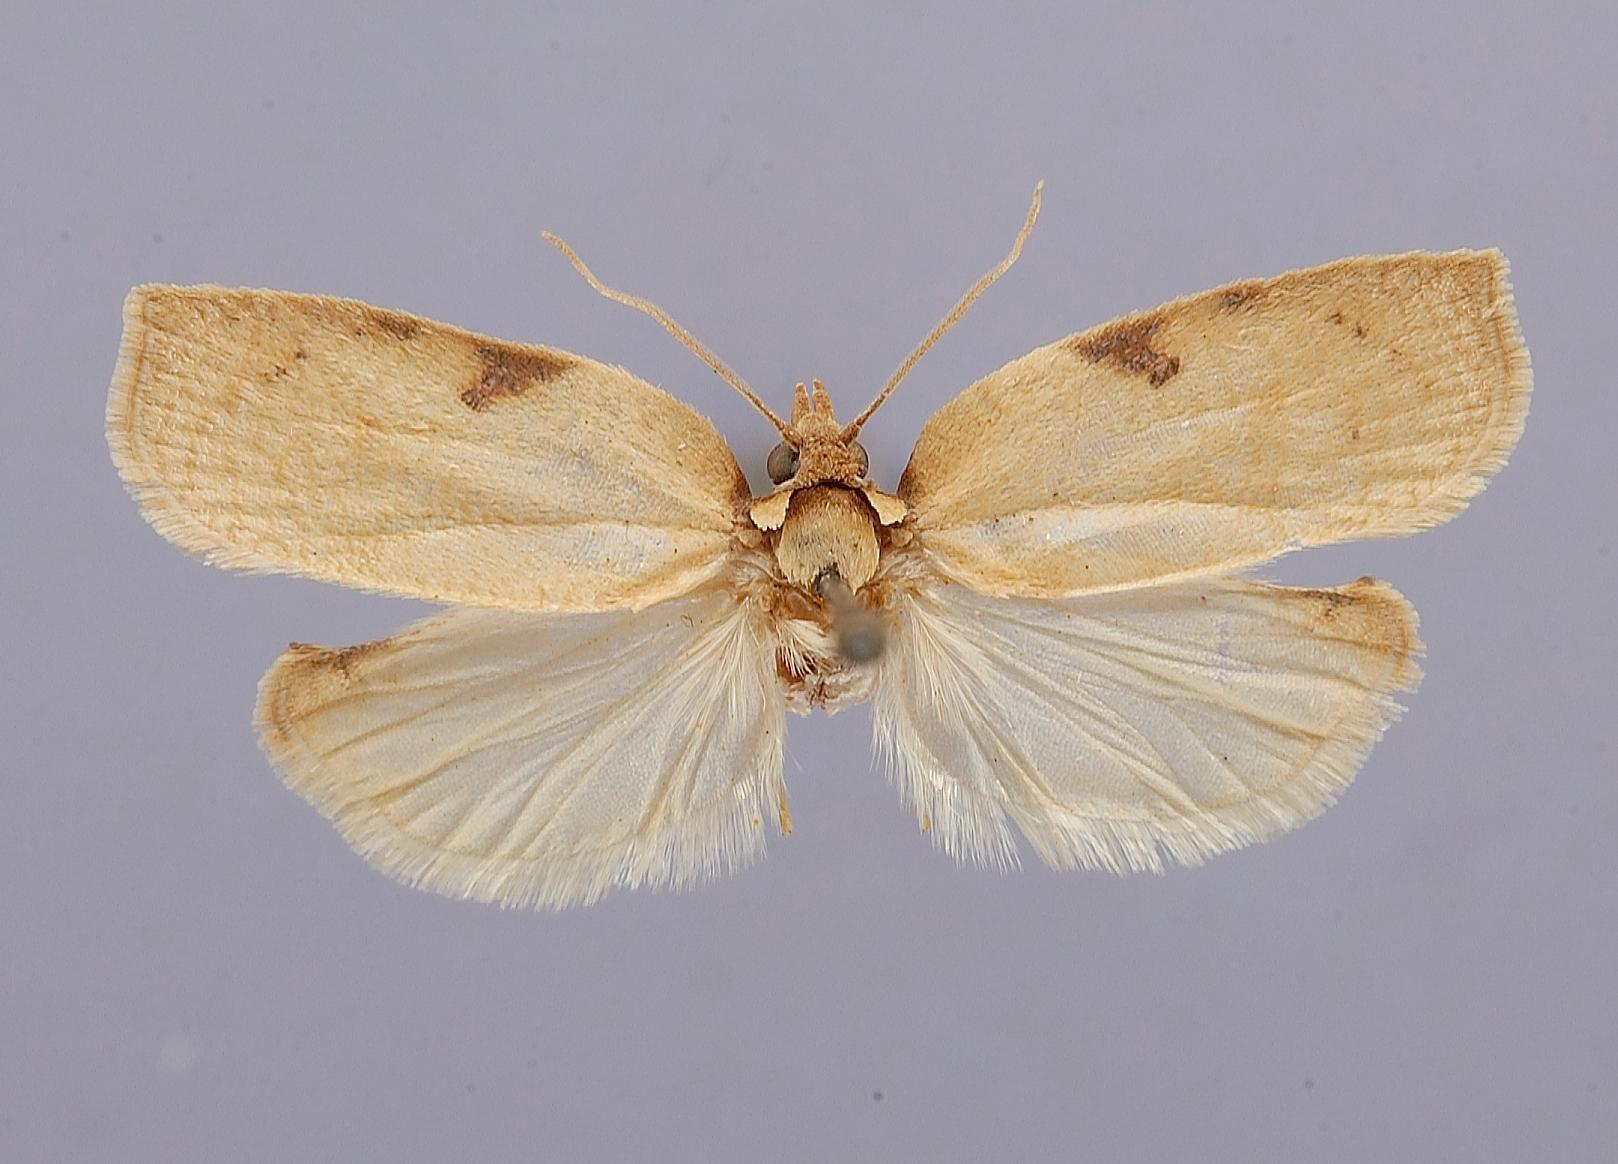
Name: Amorbia emigratella
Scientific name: Amorbia emigratella Busck, 1909
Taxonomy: Animalia, Arthropoda, Insecta, Lepidoptera, Tortricidae, Tortricinae
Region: O. H. Swezey
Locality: Tantulus and Makiki, Honolulu, Hawaii, United States
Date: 25 Jan 1906